Mark 16

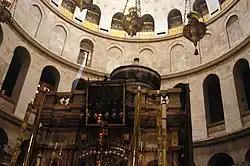
The Edicule of the Holy Sepulchre (The traditional location of Jesus' tomb) with the dome of the rotunda visible above

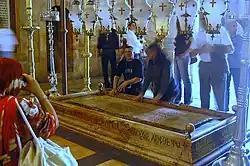
The Stone of the Anointing, believed to be the place where Jesus' body was prepared for burial

The Sabbath ended at dusk, on the day known to Christians as Holy Saturday.